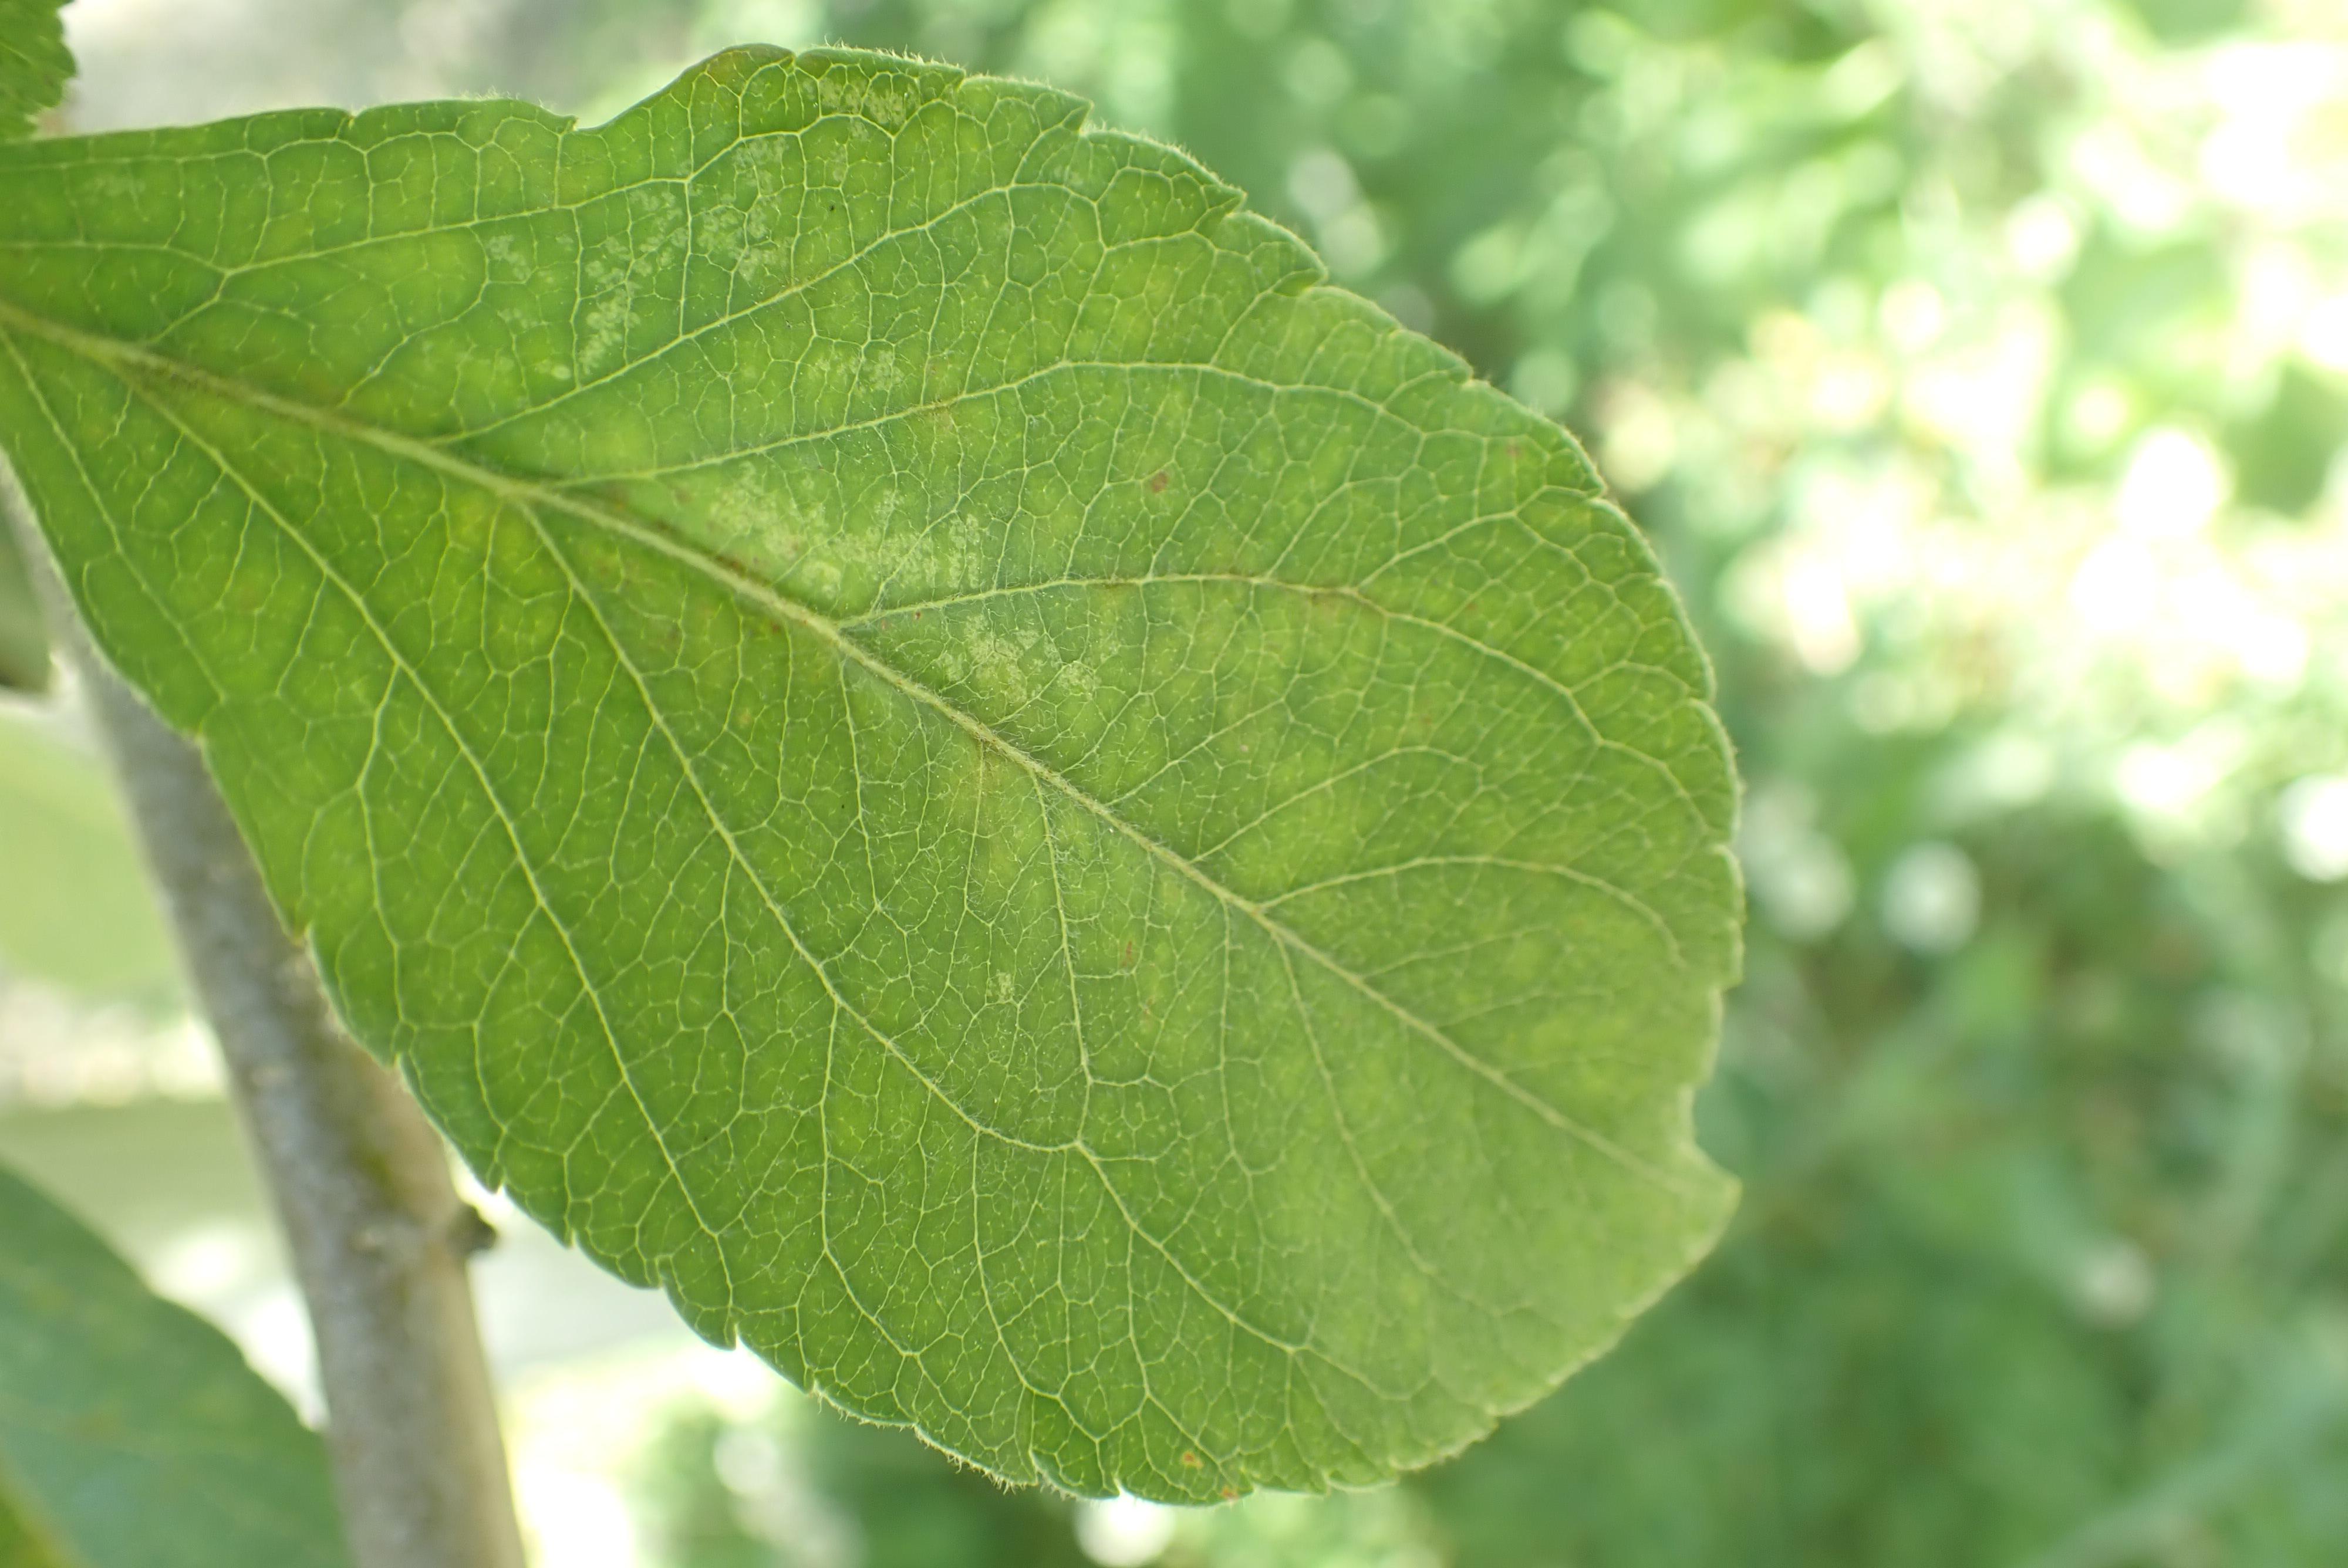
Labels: scab